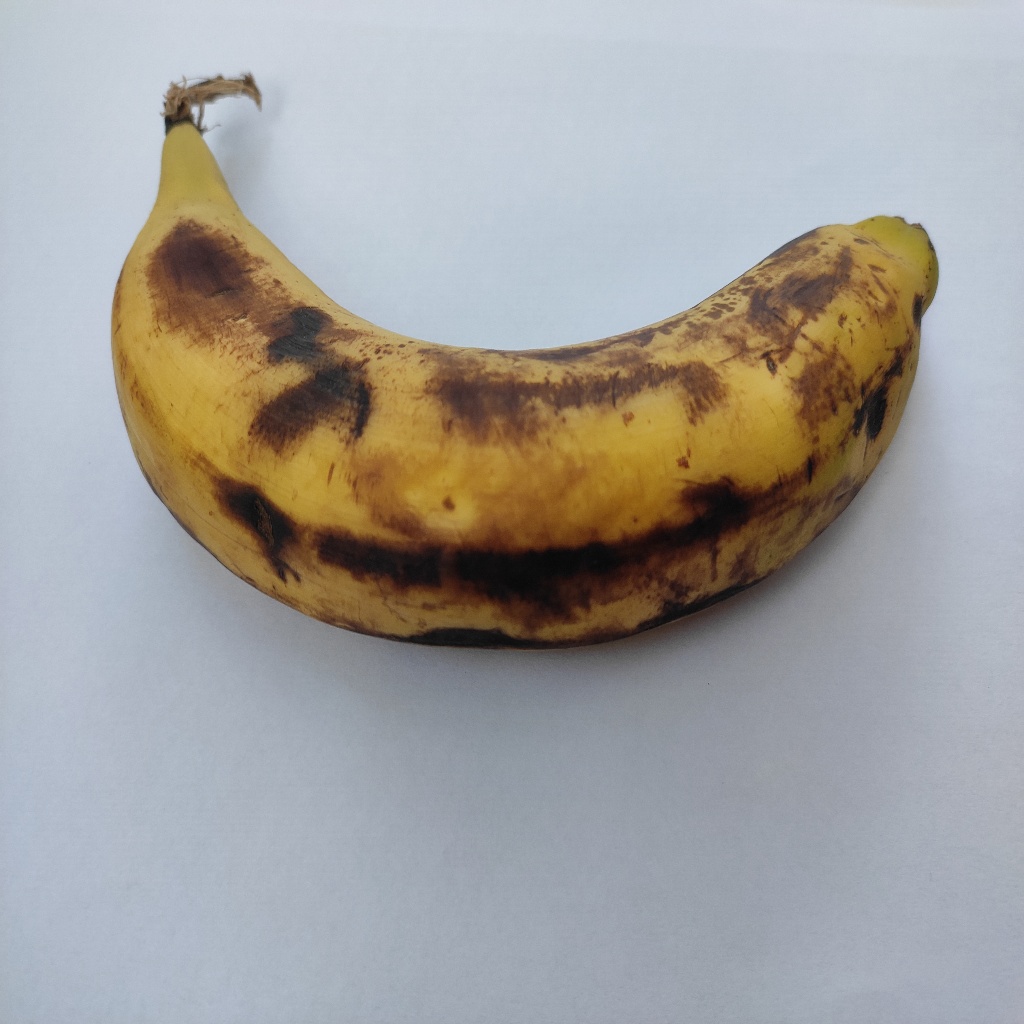
Crop: banana
Quality class: Defect